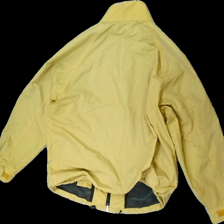
View: back
Type: Jacket
Category: Ladies
Brand: Not in the list
Brand text on label: Protech
Colors: Yellow
Material: 100% Nylon
Cut: Regular
Size: L
Price range: 50-100
Recommended usage: Reuse
Description: Yellow jacket